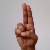
The image shows a hand gesture representing the letter 'U' in Indian Sign Language.